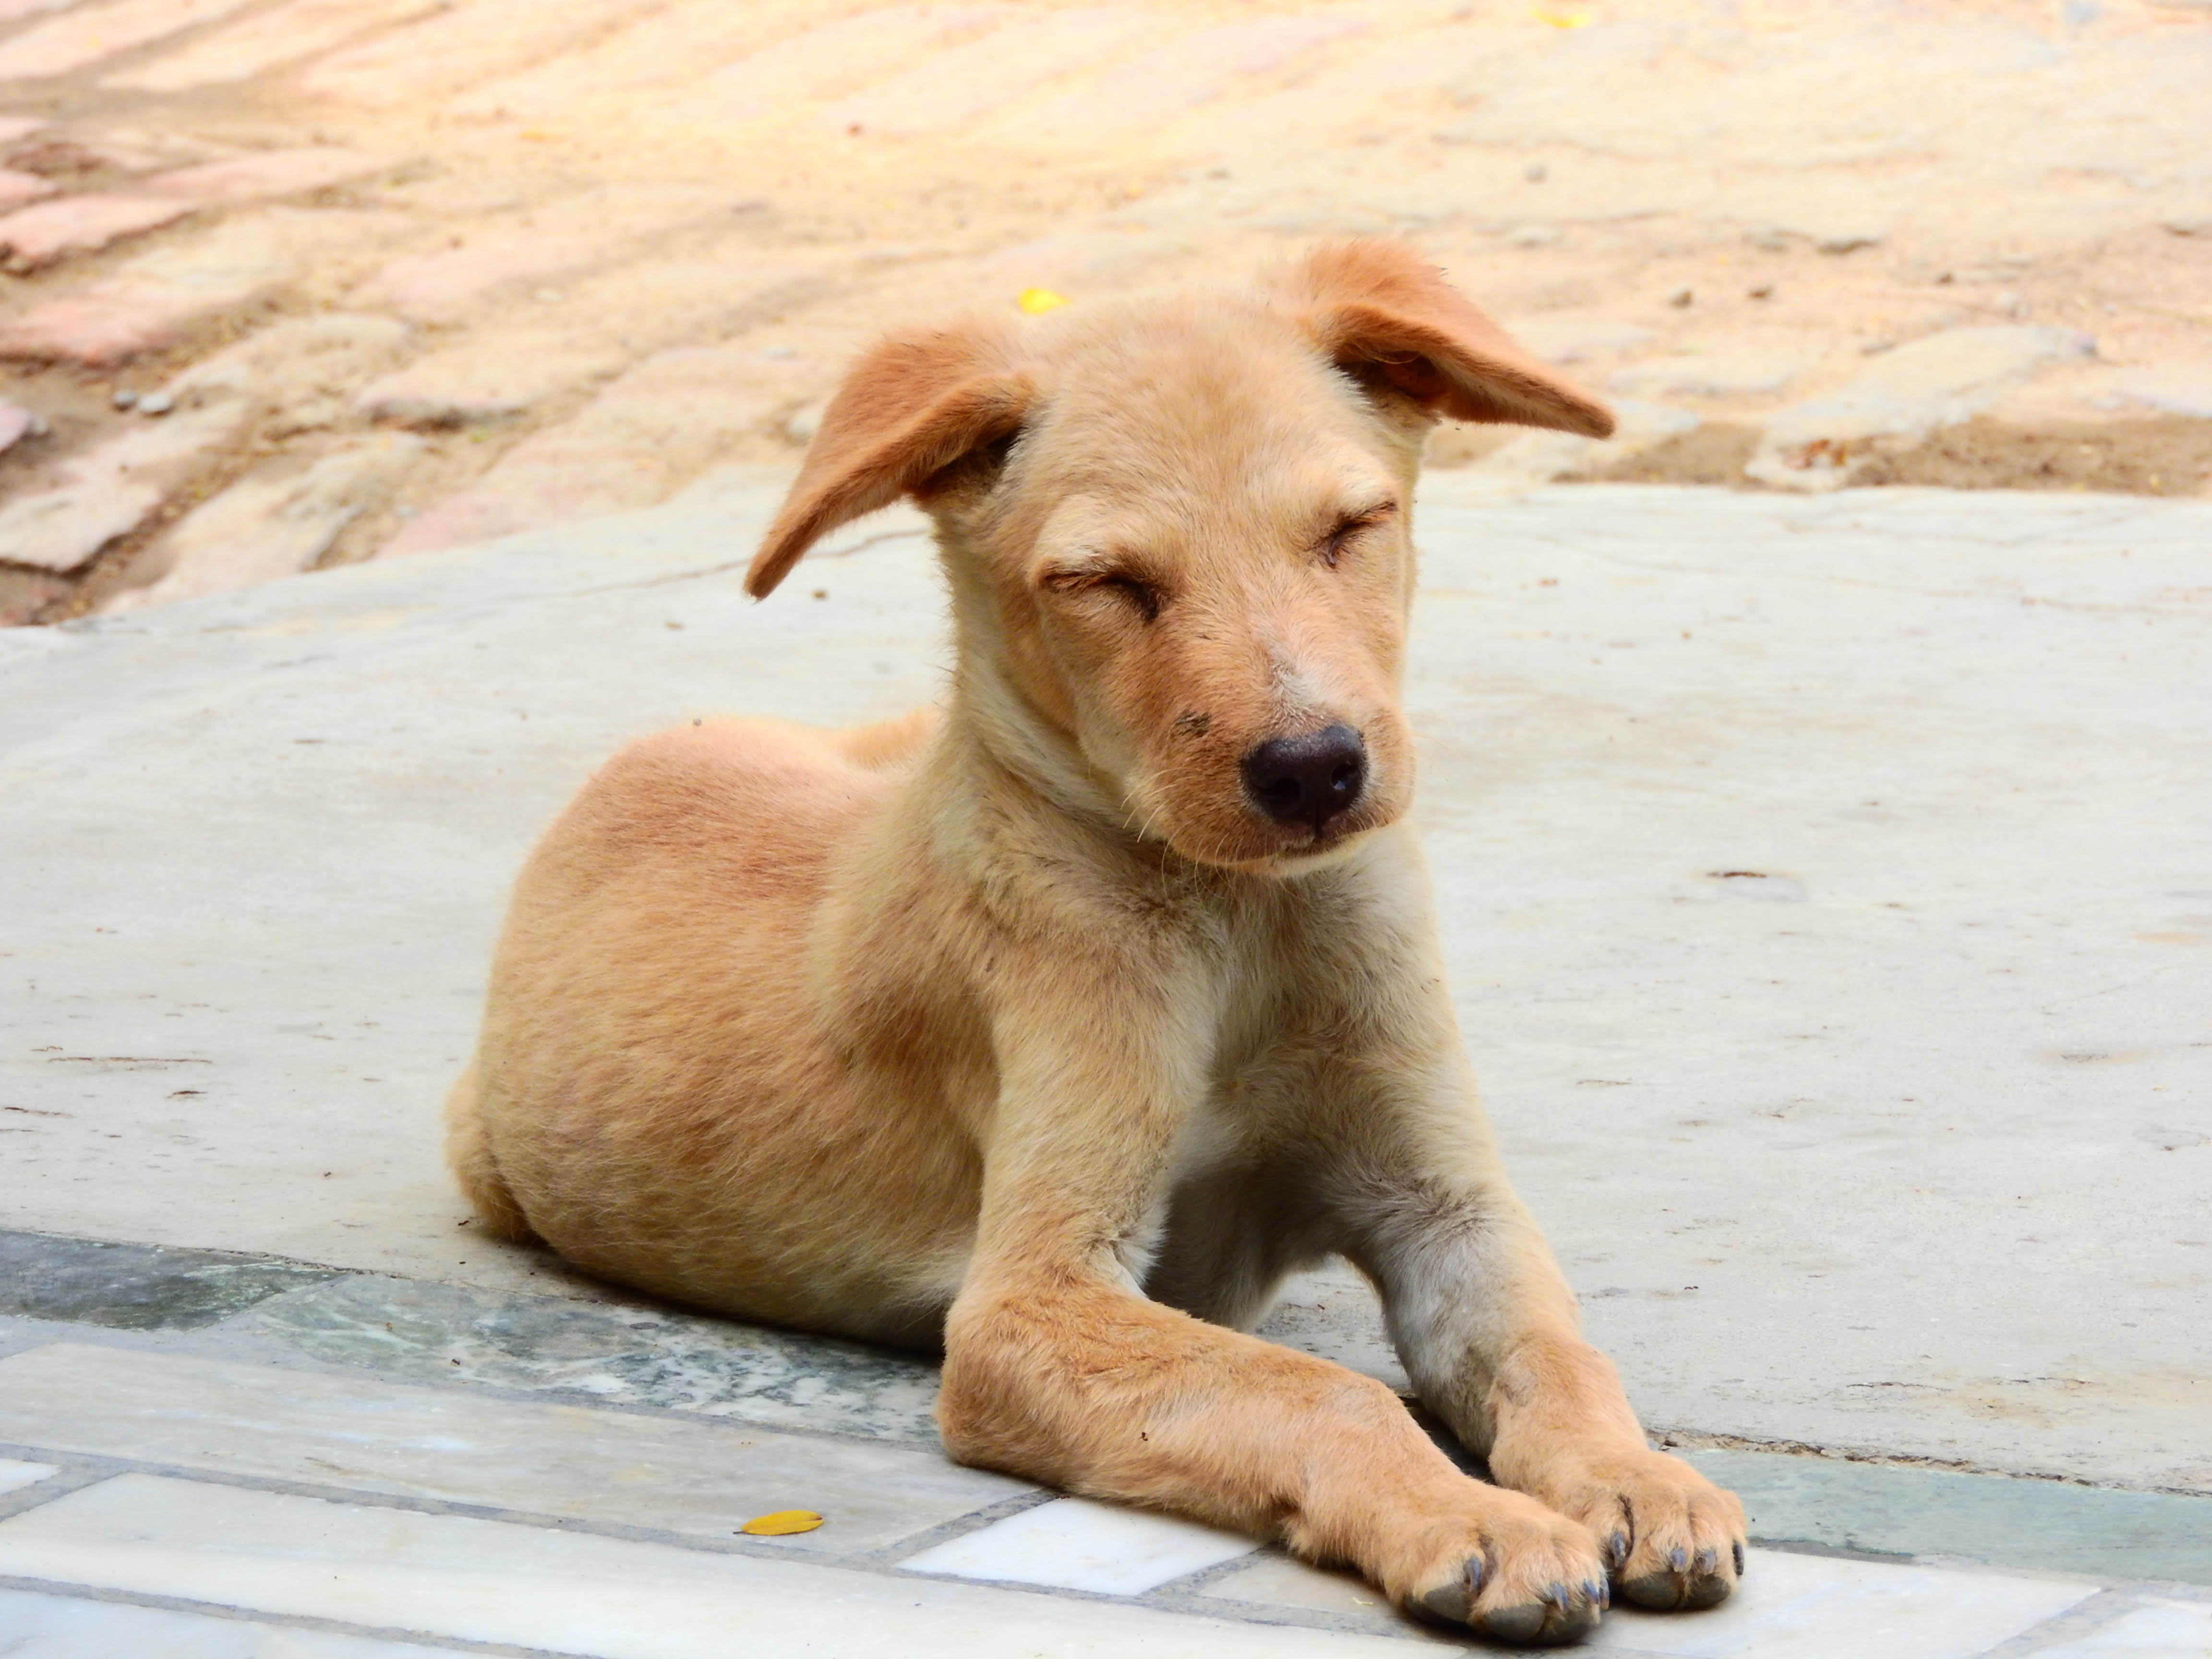
street, puppy, dog, animal, cute, pet, fur, brown, mammal, outdoors, homeless, vertebrate, labrador retriever, dog breed, no breed, street dog, dog like mammal